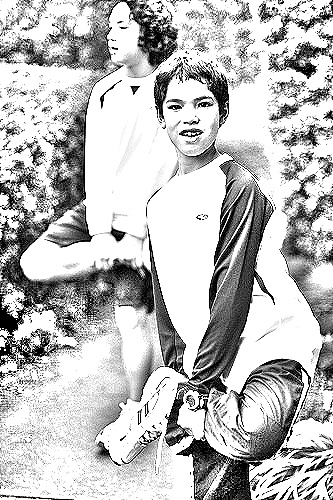
Portrait style: Sketch Portrait